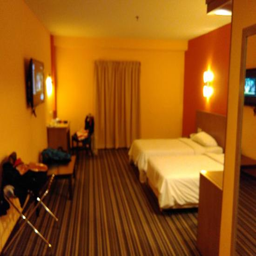
entrance looking into the room